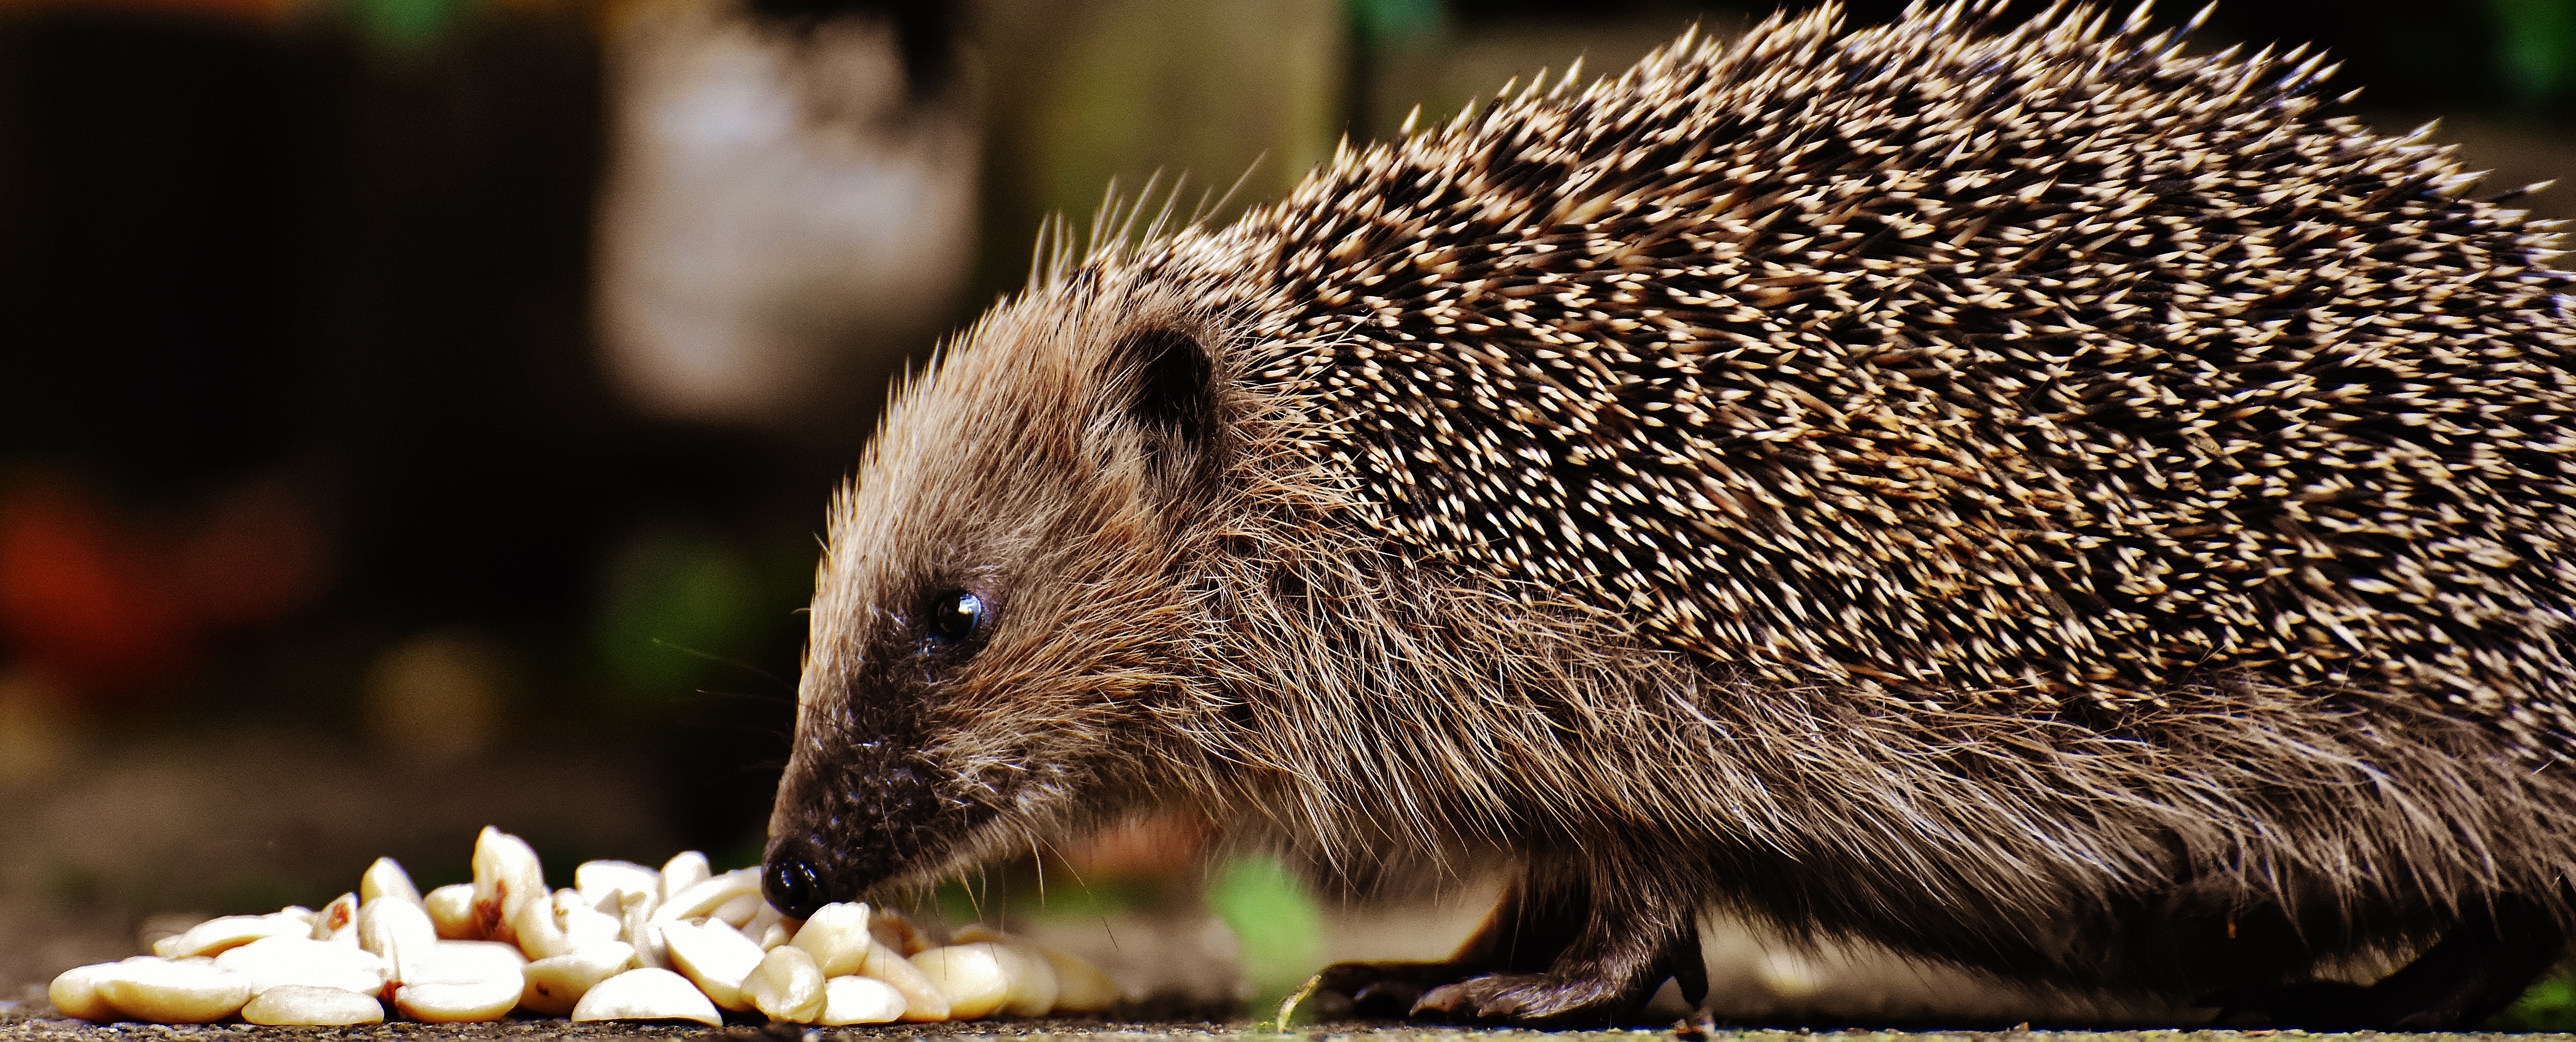
nature, prickly, animal, cute, wildlife, meal, autumn, mammal, garden, rodent, fauna, whiskers, hedgehog, vertebrate, nocturnal, animal world, foraging, crepuscular, spur, hedgehog child, young hedgehog, hannah, erinaceidae, domesticated hedgehog